The Dig (2018 film)

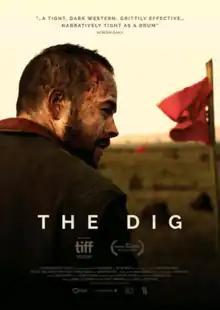
Official theatrical poster

The Dig is a 2018 Irish drama film directed by Andy Tohill and Ryan Tohill, from a screenplay by Stuart Drennan. The film was screened at the Toronto International Film Festival and was produced by Brian J. Falconer for Northern Irish firm Out of Orbit.